Stockport (UK Parliament constituency)

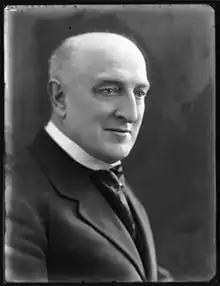
Henry Fildes

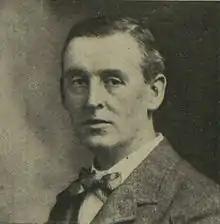
S.L. Hughes

In 1918 Hughes was endorsed by the Coalition Government. The Coalition had a policy of not publicly endorsing Labour Party candidates but Wardle was a known supporter of the Coalition.